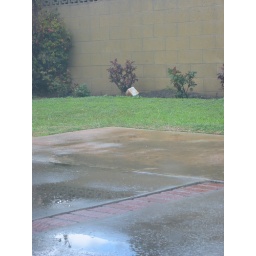
A look out back in between the rain storms. A little bit of blue sky reflected in the puddle.